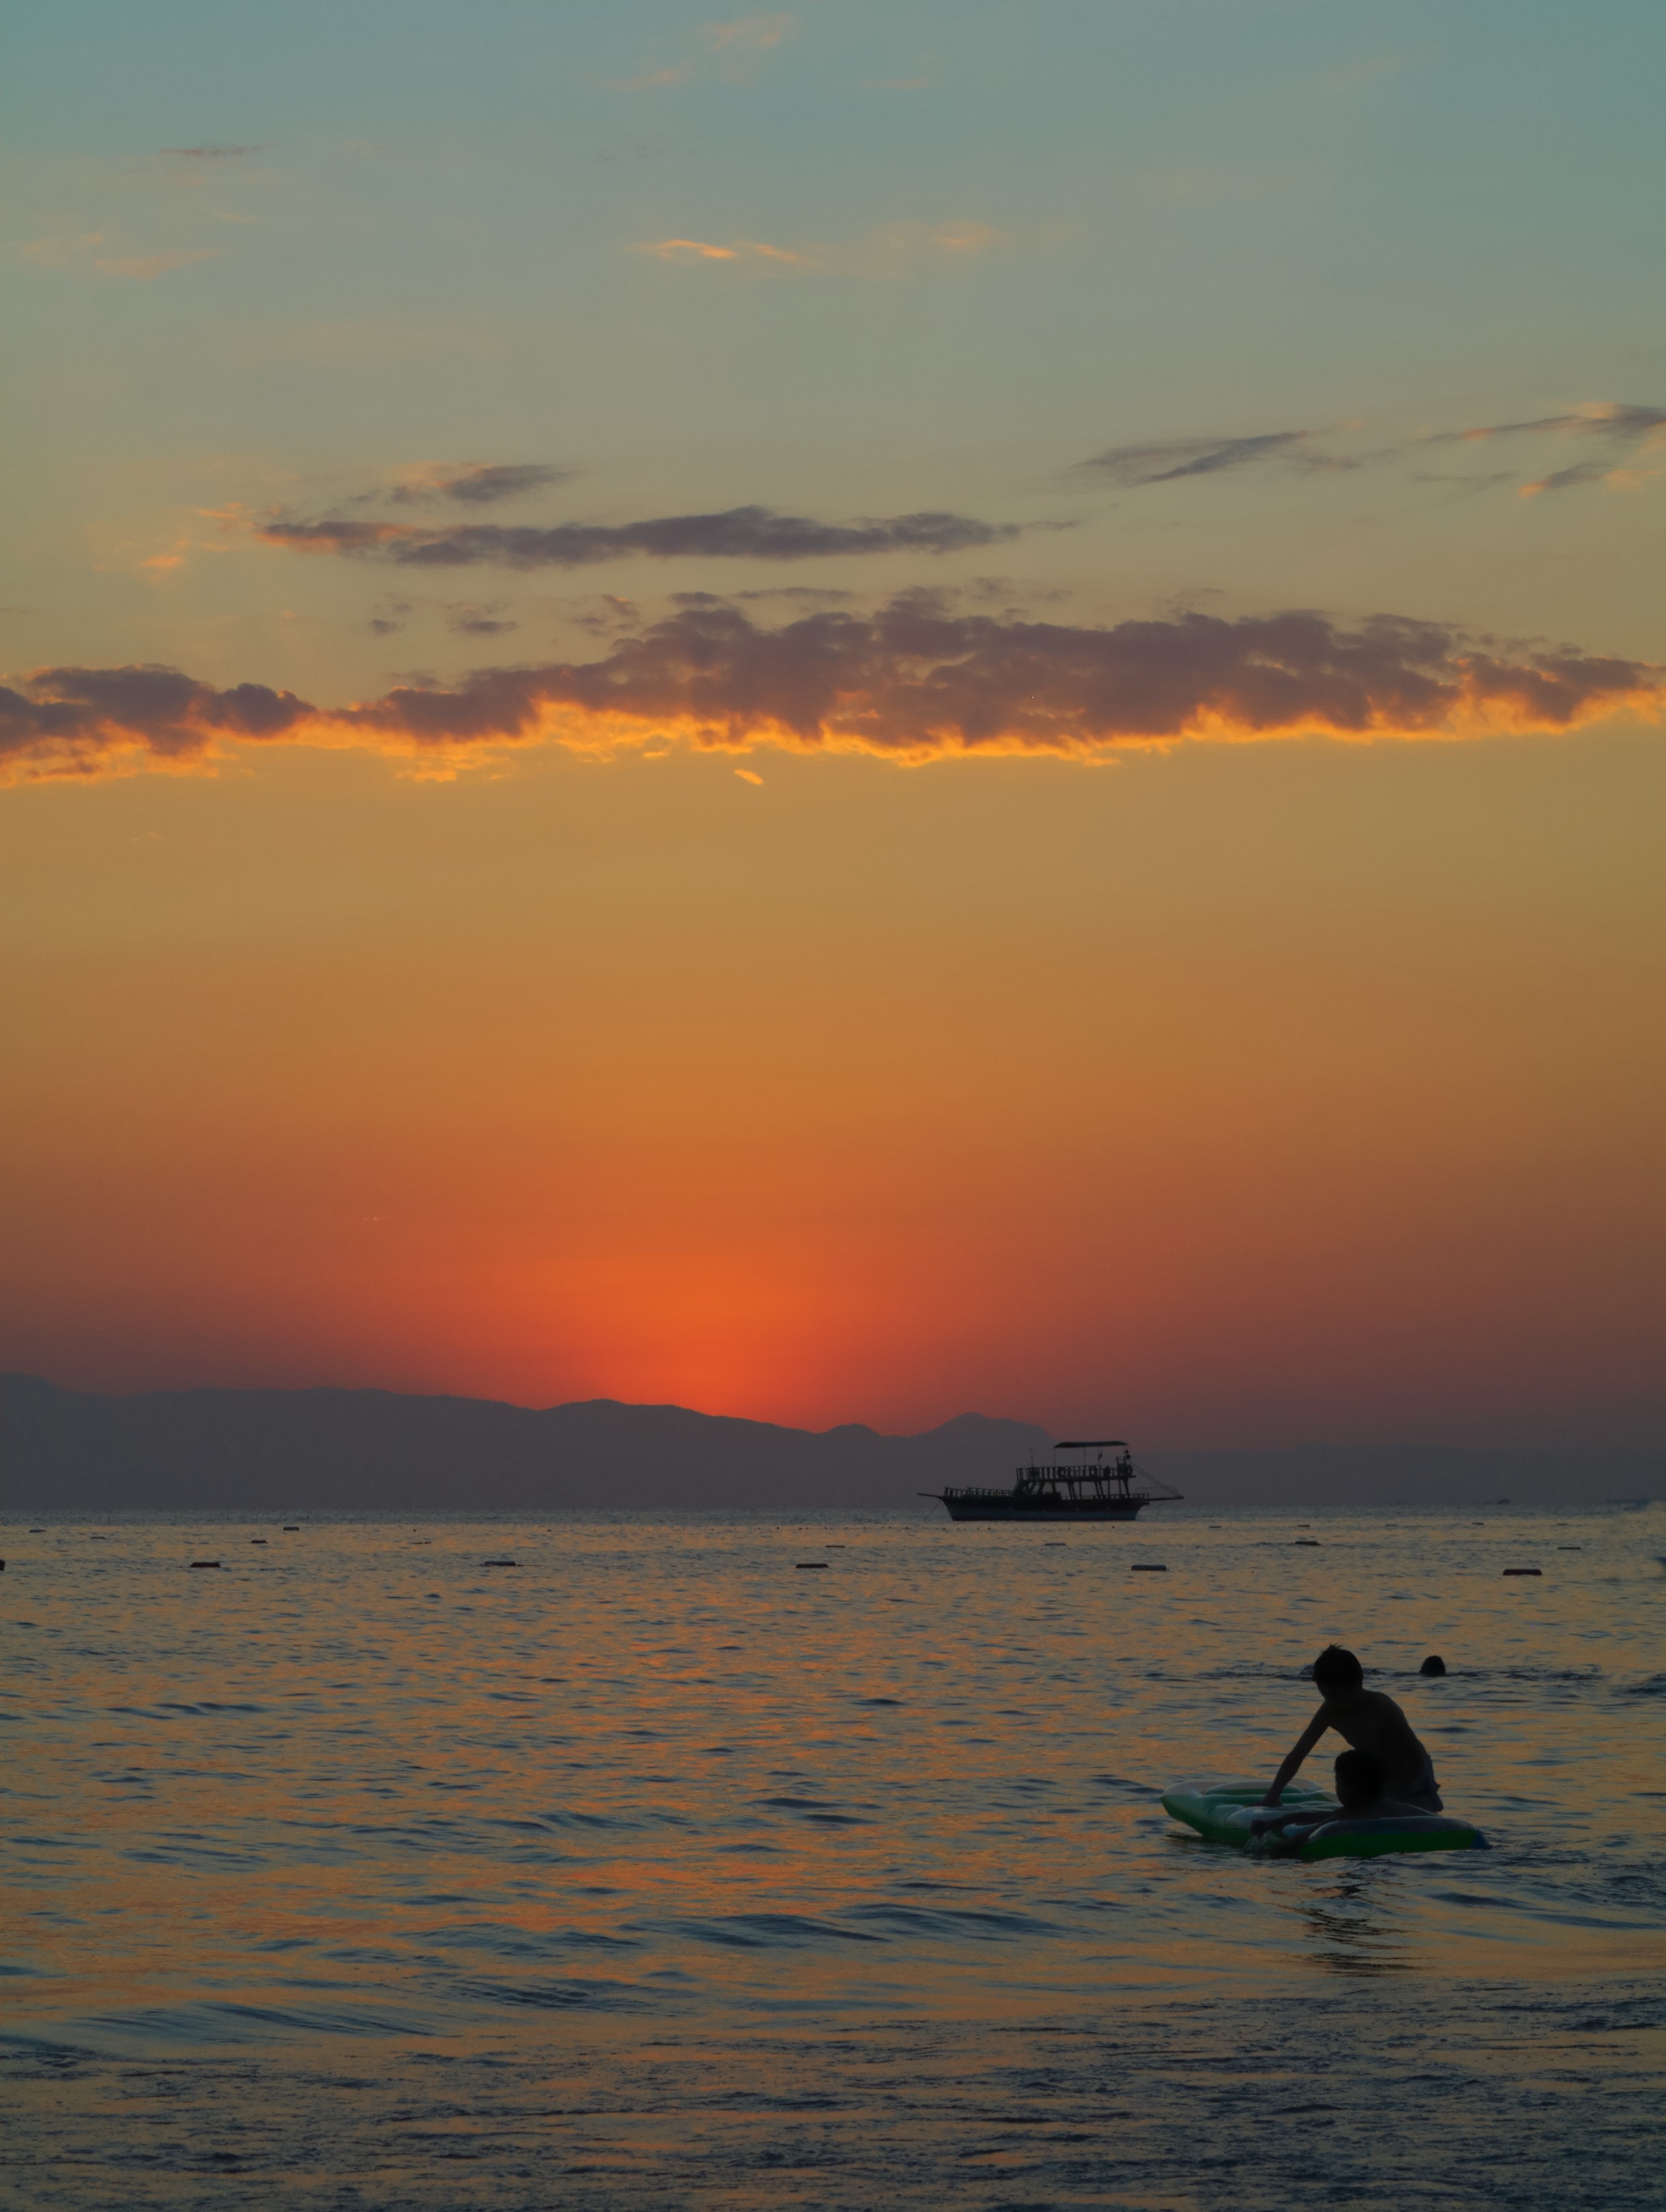
beach, sea, coast, water, sand, ocean, horizon, light, cloud, sky, sun, sunrise, sunset, morning, shore, wave, dawn, dusk, evening, holiday, bay, body of water, turkey, afterglow, wind wave